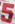
Number: 5